Packard

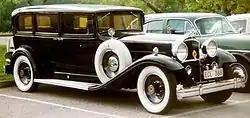
1932 Ninth Series De Luxe Eight model 904 sedan-limousine

Packard rivals Cadillac and Lincoln benefited from the huge support structure of GM and Ford. Packard could not match the two new automotive giants for resources. The 1920s had proven extremely profitable for the company and it had assets of approximately $20 million in 1932 ($ million in dollars) while many luxury car manufacturers were almost broke. Peerless ceased production in 1932, converting the Cleveland manufacturing plant automobile production to brewing for Carling Black Label Beer. By 1938, Franklin, Marmon, Ruxton, Stearns-Knight, Stutz, Duesenberg, and Pierce-Arrow had all closed.